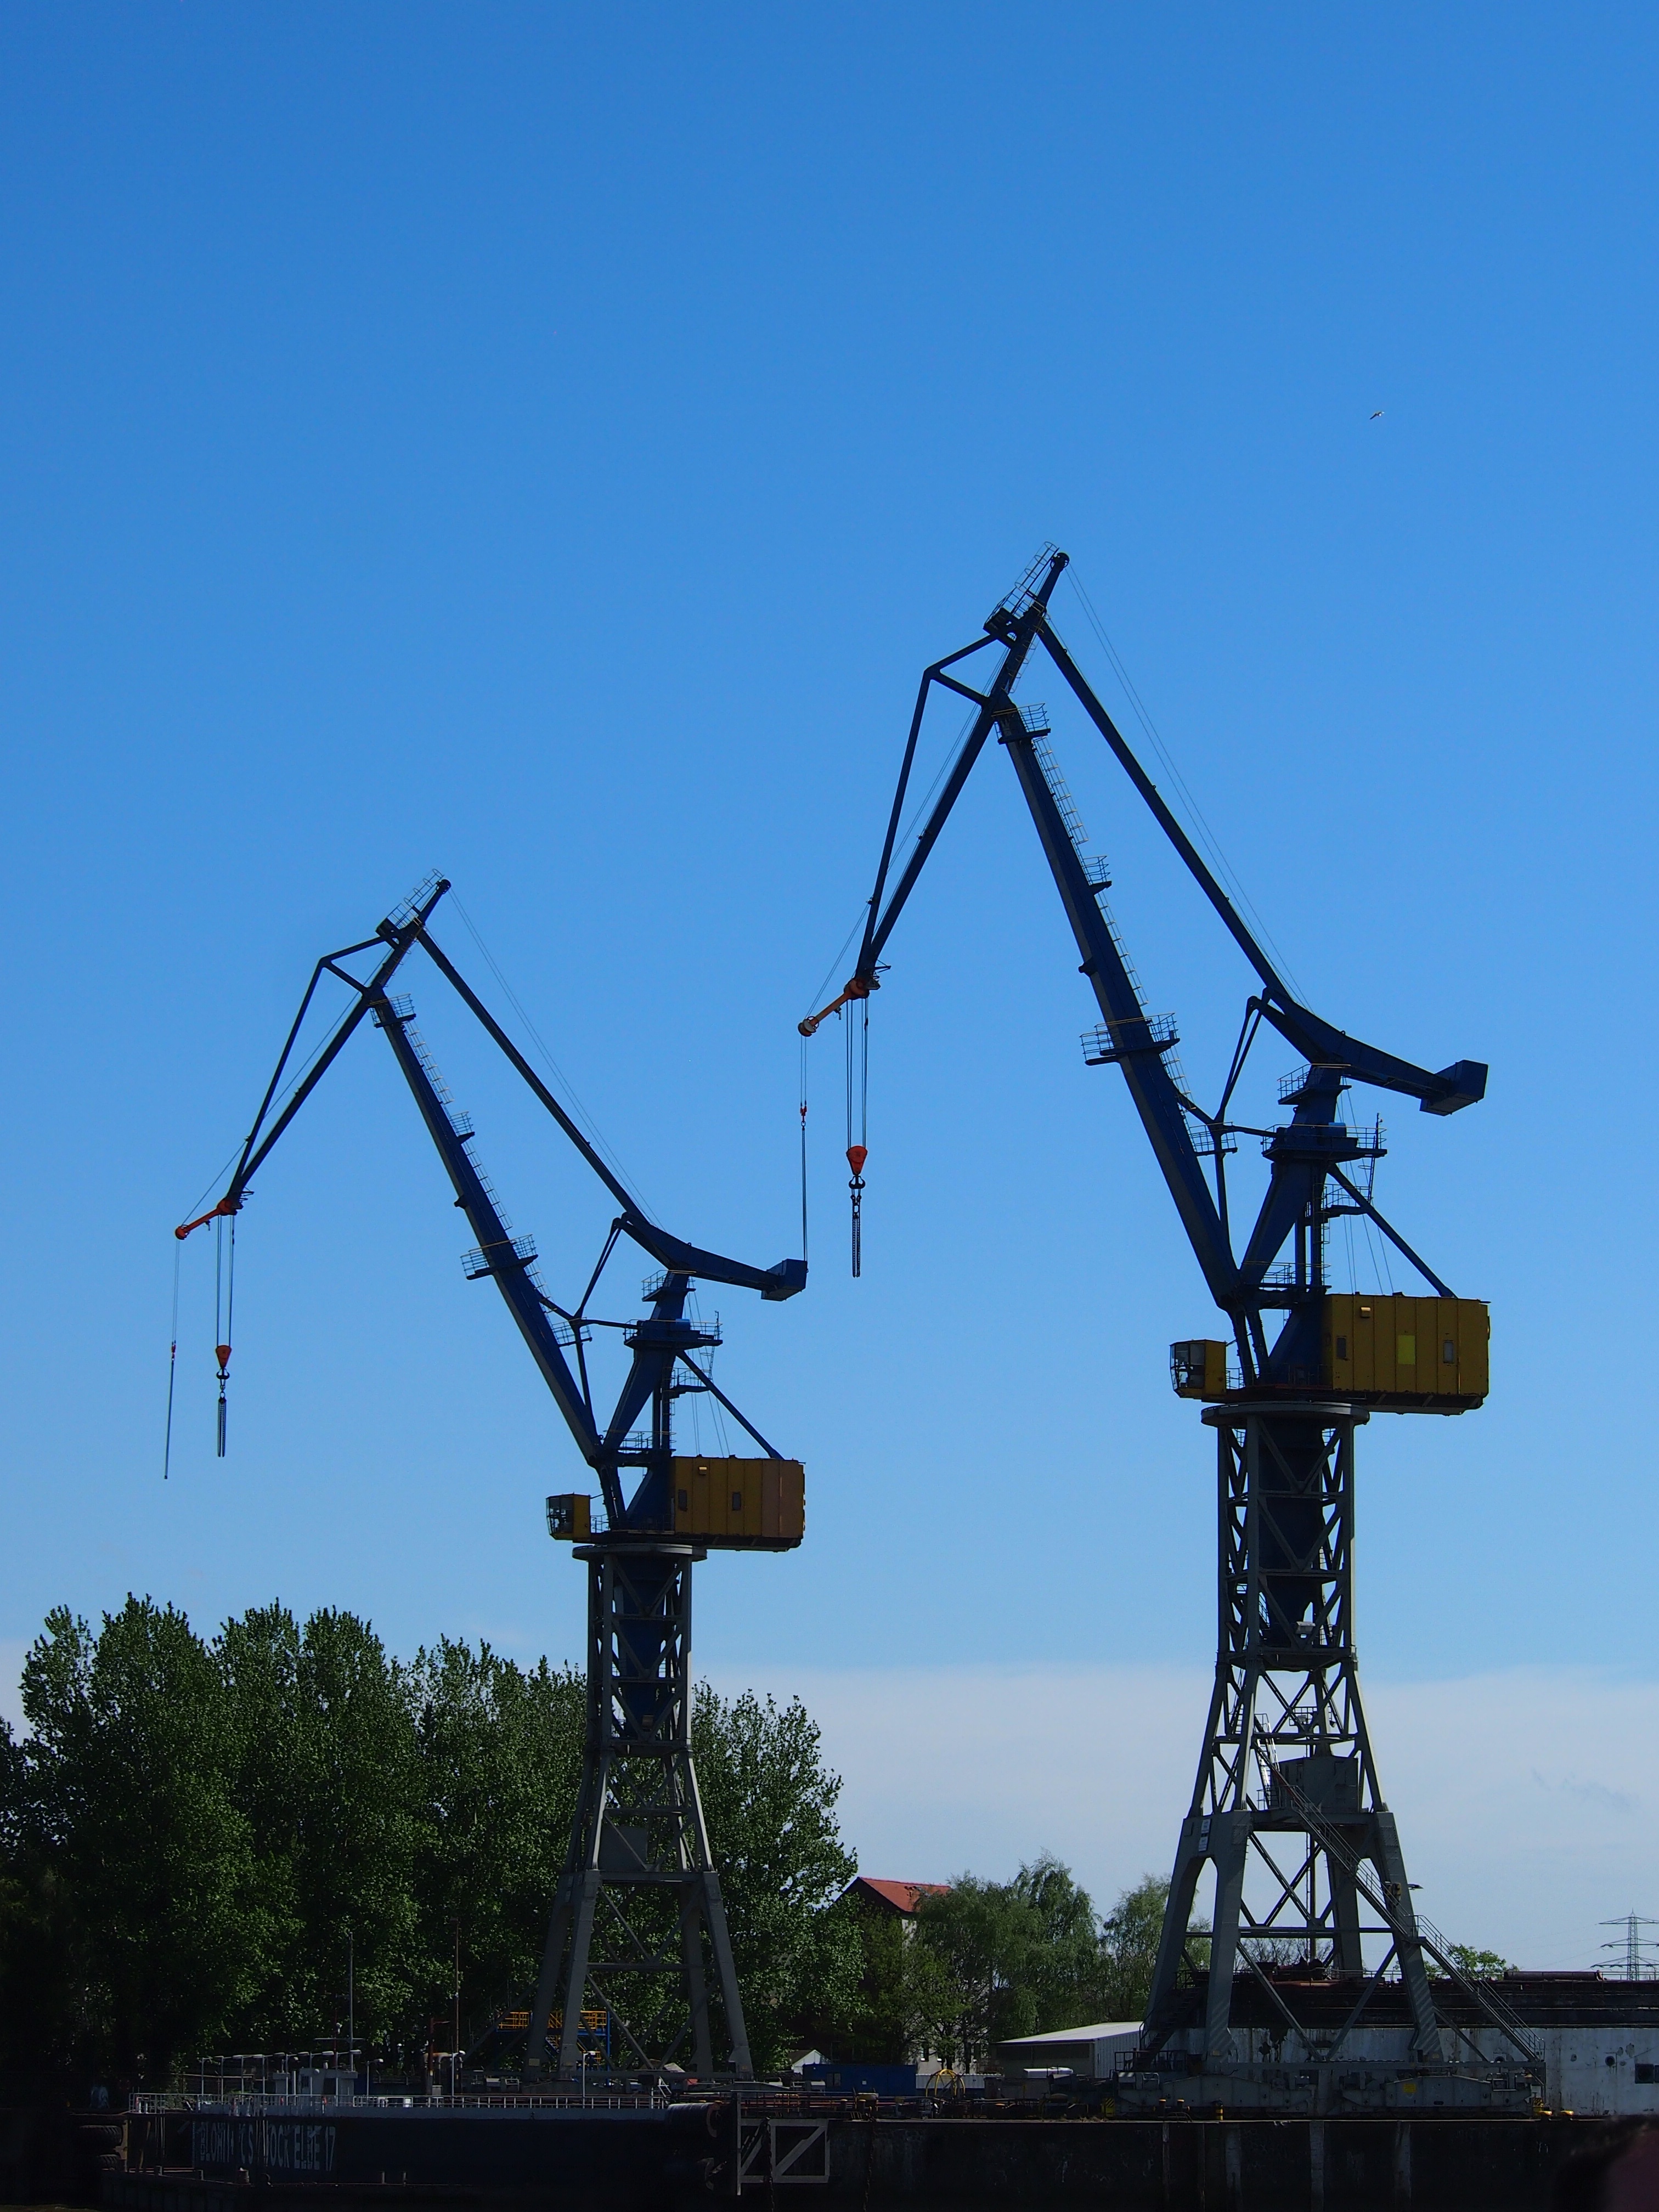
wind, tower, mast, machine, port, electricity, germany, crane, hamburg, harbour cranes, museum ship, transmission tower, electrical supply, overhead power line